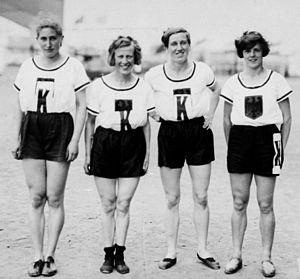
Helene « Leni » Junker est une athlète allemande spécialiste du sprint. Affiliée au Kasseler Turngemeinde, elle mesurait 1,68 m pour 68 kg.
Helene Hermine « Leni » Schmidt est une athlète allemande spécialiste du sprint. Affiliée au Bremer Sportfreunde, elle mesurait 1,69 m pour 60 kg.
Rosa Kellner est une athlète allemande spécialiste du sprint. Affiliée au TSV 1860 Munich, elle mesurait 1,61 m pour 53 kg.